Alderney camps

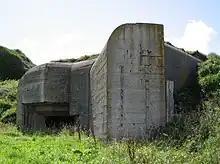
Only old bunkers and casemates such as this one remain.

The Alderney camps were camps built and operated by Nazi Germany on the island of Alderney during its World War II occupation of the Channel Islands. Alderney had four forced/slave labour sites, including Lager Sylt, the only Nazi concentration camp on British soil during the wartime occupation.